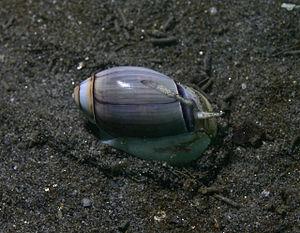
Les Olivoidea constituent une super-famille de gastéropodes marins de l'ordre des Neogastropoda.
Les Neogastropoda forment un ordre de mollusques appartenant à la classe des gastéropodes prosobranches.
Les Olivellidae sont une famille non acceptée de mollusques gastéropodes prosobranches de l'ordre des Neogastropoda.